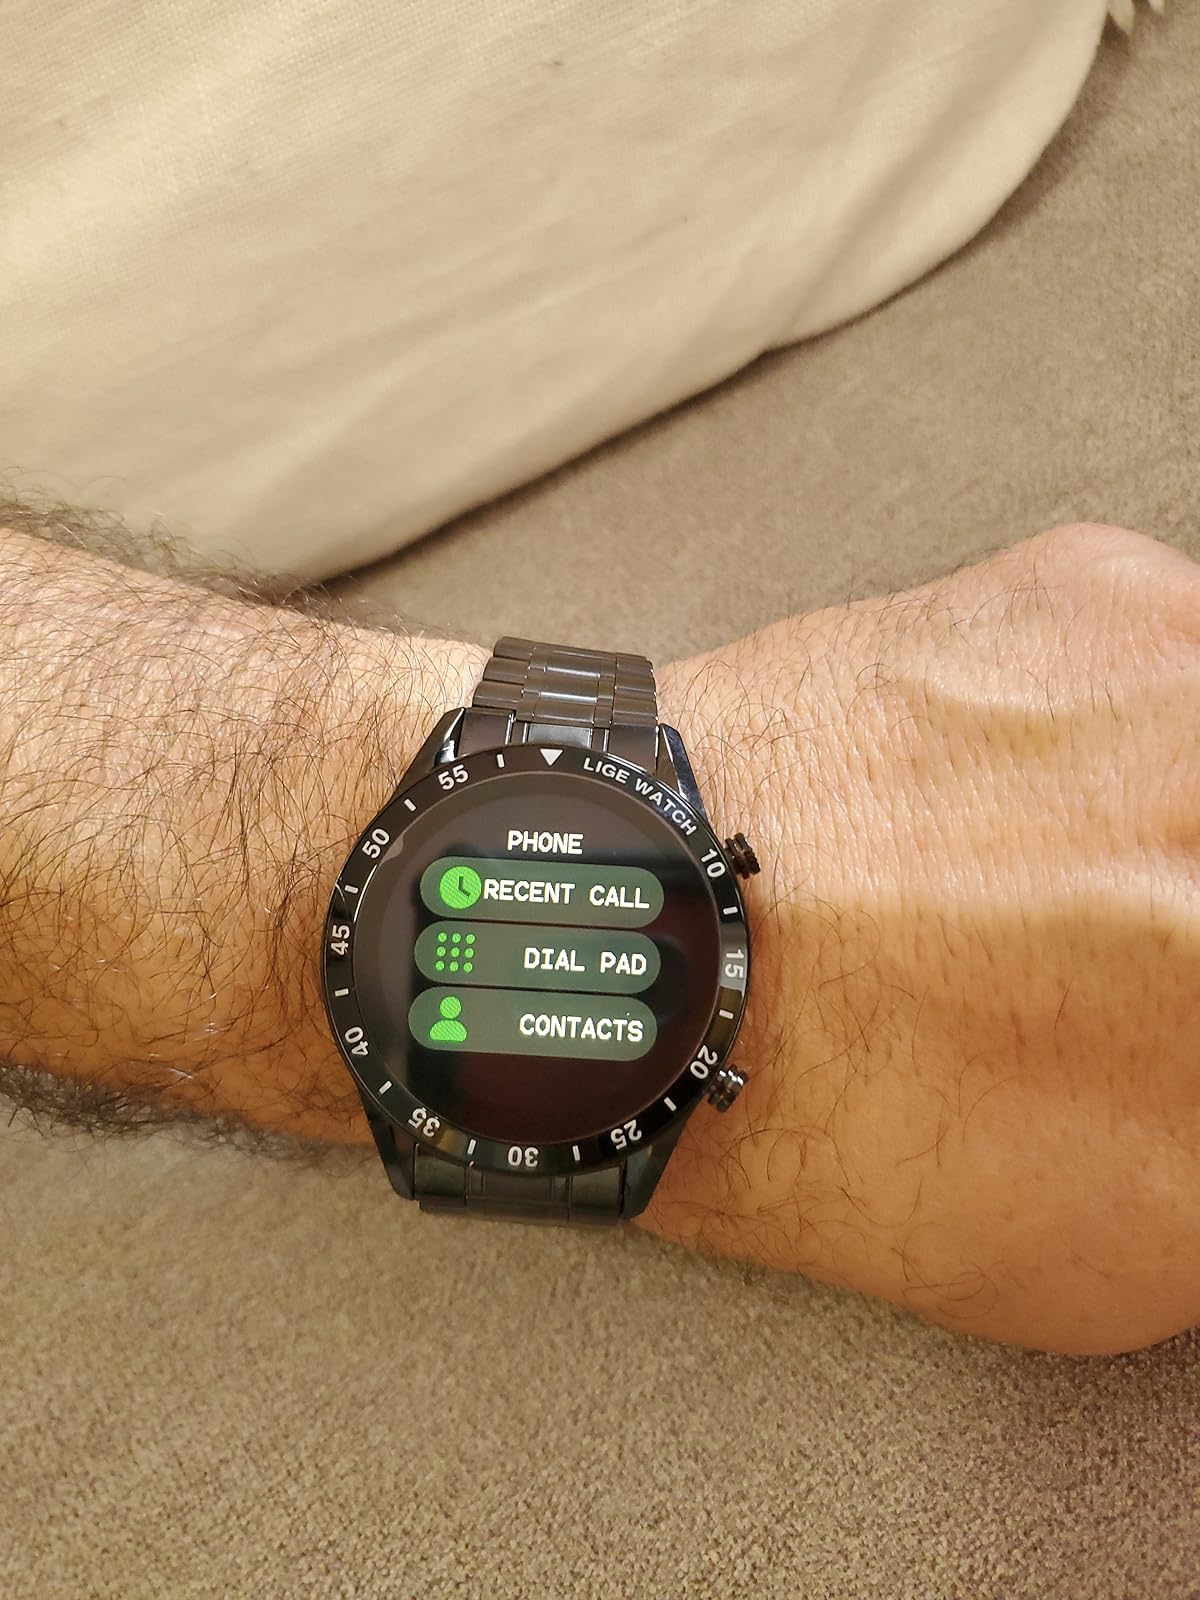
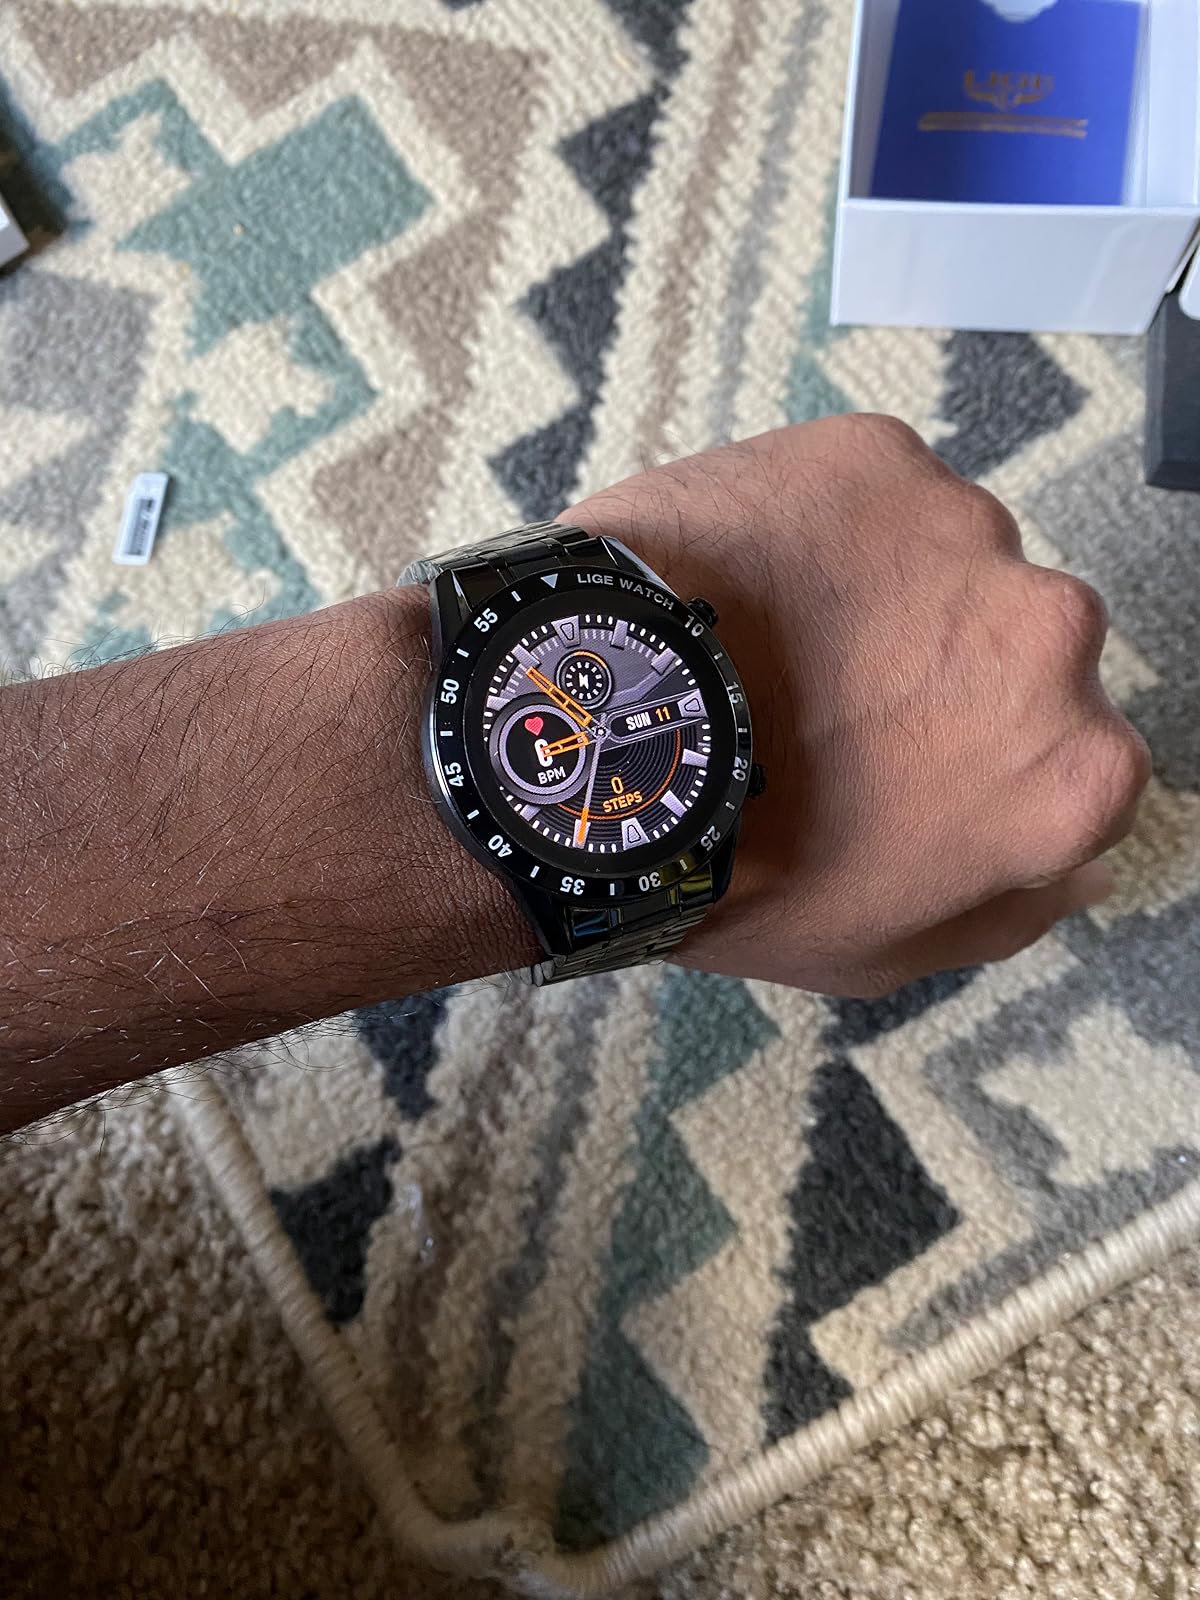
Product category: smartwatch
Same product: yes